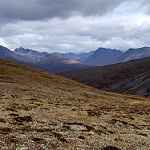
Label: mountain